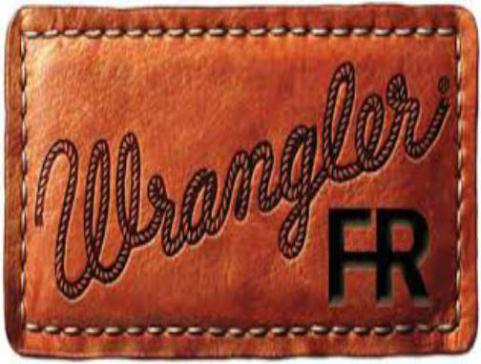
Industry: Clothes